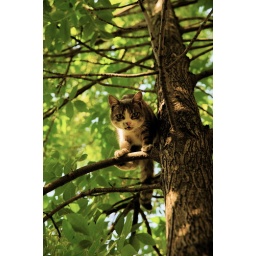
cat in a tree